Sumarr and Vetr

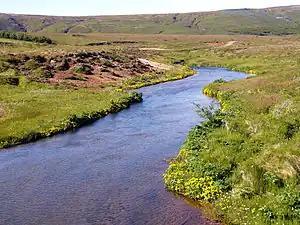
Summer near Geysir, Iceland.

Sumarr ('summer') and vetr ('winter') are the two divisions of the year in the Old Norse calendar. "Vetr" is also the term for counting years. In Norse mythology, Sumarr and Vetr occur as personified figures with named fathers in both the "Poetic Edda", compiled in the 13th century from earlier traditional sources, and the "Prose Edda", composed or compiled in the 13th century by Snorri Sturluson. The "Prose Edda" additionally names Vetr's grandfather and cites skaldic kennings in which both Sumarr and Vetr are personified.